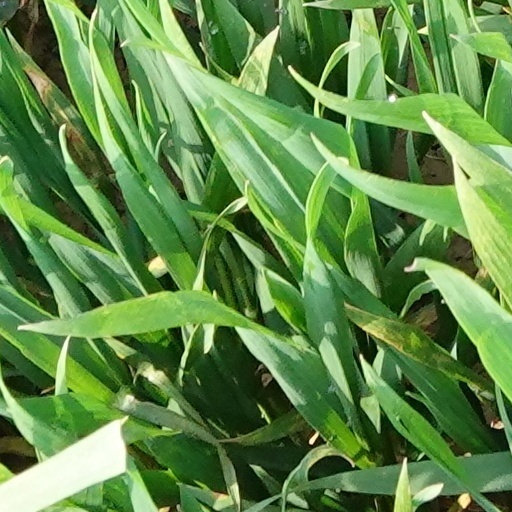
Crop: wheat